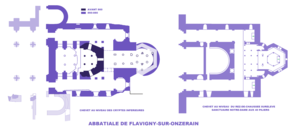
Abbatiale de Flavigny-sur-Ozerain, Plan du chevet au niveau des cryptes inférieures
Une crypte est un des éléments constitutifs des églises chrétiennes depuis le style carolingien. Construit, enterré ou non, sous l'église supérieure, il s'agit d'un caveau de l'église inférieure servant généralement de sépulcre.
L'architecture romane est le premier grand style créé au Moyen Âge en Europe après le déclin de la civilisation gréco-romaine. Son développement est pleinement établi vers 1060 mais les premiers signes de mutation sont différents suivant les régions et il n'y a pas de consensus sur une date des débuts qui vont du VIᵉ au XIᵉ siècle. L'architecture gothique est le style qui lui succède progressivement à partir du XIIe siècle.Le dynamisme monastique, de profondes aspirations religieuses et morales, la spiritualité des routes de pèlerinages dans une Europe rendue à la paix président à la naissance de l'art roman et contribuent à en faire un style vraiment neuf et doué d'une profonde originalité. La volonté de libérer l'Église de la tutelle de pouvoirs séculiers, les croisades, la reconquête chrétienne en Espagne avec l'effondrement du califat de Cordoue, la disparition du mécénat royal ou princier font de l'art roman l'art de toute la chrétienté médiévale.
L’architecture carolingienne se développe du milieu du VIIIᵉ siècle à la fin du Xᵉ siècle à partir de références paléo-chrétiennes avec la renaissance carolingienne. Elle marque en Occident un renouveau artistique dans un cadre chrétien qui se structure et où le monachisme est théorisé. L'architecture carolingienne représente la formulation concrète d'une pensée et de sa fonction. L'organisation des structures des plans romans vient très directement de l'élaboration de l'époque carolingienne et l'ordonnance des westwerks carolingiens puis ottoniens a préparé les façades de l'époque romane. Il nous reste cependant très peu de monuments et de vestiges de cette époque, la plupart ayant été remplacés par des monuments plus grands et plus récents de style roman et gothique mais les fouilles et les textes permettent des restitutions.